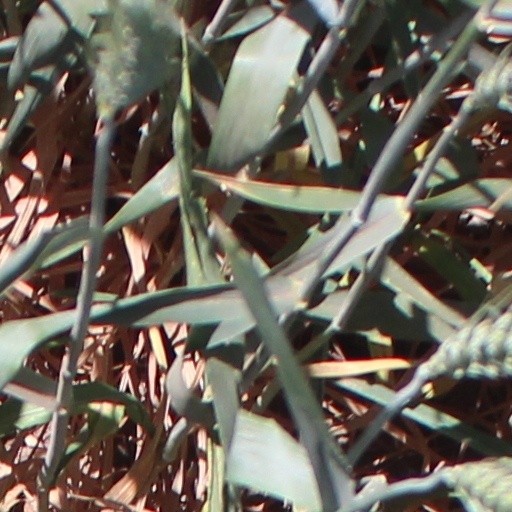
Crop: wheat